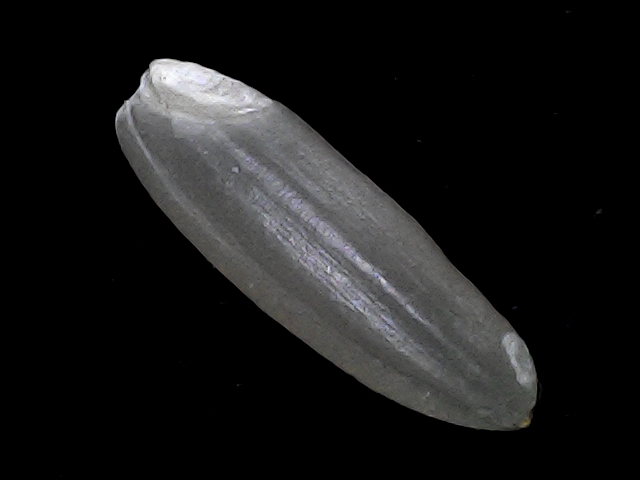
Rice variety: BRRI67